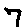
Label: 7